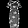
Label: Dress